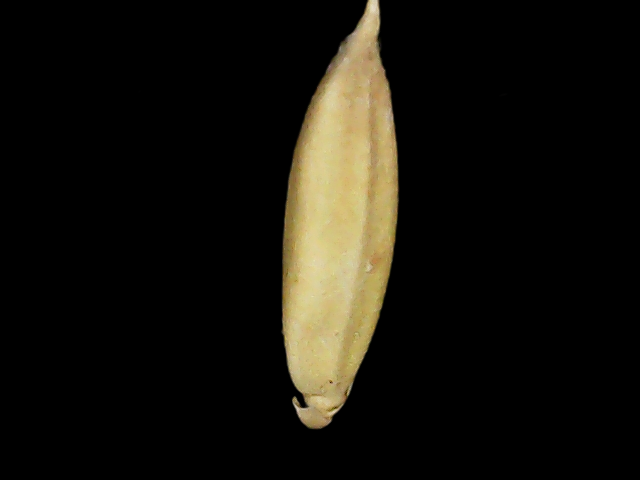
Rice variety: Binadhan24